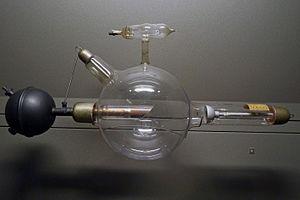
Tube à rayons X, début 20e siècle